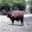
Label: cattle